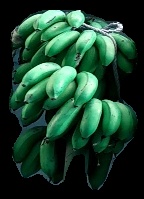
Variety: rasbale
Grade: grade2